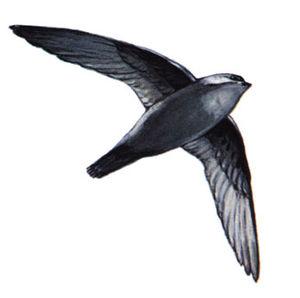
Traditionnellement, l'ordre des Apodiformes est divisé en 4 familles d'oiseaux, réparties en 2 sous-ordres, les Apodi et les Trochili. Leurs pattes sont courtes et elles ne permettent pas à ces oiseaux de marcher au sol, mais uniquement de se poser sur une paroi rocheuse ou de se percher. Le nom de cet ordre dérive du grec απους, qui signifie sans patte. Leur ressemblance extérieure avec les Hirondelles n'est due qu'á une évolution convergente provoquée par des modes de vie similaires.
Les Apodidae sont une famille d'oiseaux constituée de 19 genres et de 106 espèces existantes de martinets et de salanganes.